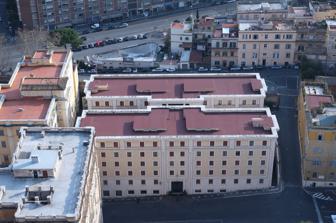
Building: Domus Sanctae Marthae
Country: Italy
Year built: 1996
Guest house in Vatican City Domus Sanctae Marthae The Domus Sanctae Marthae seen from the dome of St. Peter's Basilica Location on a map of Vatican City General information Type Residence, guest house Architectural style Modern Country Vatican City Coordinates 41°54′03″N 12°27′12″E / 41.9007°N 12.4533°E / 41.9007; 12.4533 Completed 1996 Opened 1996 Owner The Holy See This article is part of a series on Vatican City History Duchy of Rome (554–751) Donation of Pepin (750s) Papal States (754–1870) Annates Congregation for Borders Fundamental Statute for the Secular Government of the States of the Church Capture of Rome (1870) " Prisoner in the Vatican " (1870–1929) Roman Question Law of Guarantees Lateran Treaty (1929) Vatican City (1929– present ) Governorate of Vatican City State 2010 Vatican employee sex scandal History of the Catholic Church since 1962 History of the Papacy Roman Historical Institutes Savoyard Era Vatileaks scandal Vatican Historical Museum Vatican City during World War II Law Acta Apostolicae Sedis Fundamental Law of Vatican City State Capital punishment in Vatican City Crime in Vatican City Lateran Treaty Legal status of the Holy See ( Alperin v. Vatican Bank ) ( Doe v. Holy See ) Temporal power of the Holy See Tribunal of Vatican City State Canon law 1983 Code of Canon Law Code of Canons of the Eastern Churches Apostolic Constitution Pastor Bonus LGBTQ rights in Vatican City Politics and government Archives Association of Vatican Lay Workers Pontifical Commission for Vatican City State President President : Giuseppe Bertello Pontifical Commission Secretariat for Communications Holy See Press Office L'Osservatore Romano (Vatican City newspaper) L'Osservatore della Domenica List of newspapers in Vatican City Vatican Radio lawsuit Vatican Information Service .va (Vatican City internet sites) Vatican Publishing House Vatican Radio Vatican Television Center Secretariat of State Secretary : Pietro Parolin Fabric of Saint Peter Foreign relations of the Holy See Papal apocrisiarius Governorate of Vatican City State Governor of Vatican City College of Cardinals Camerlengo (Chamberlain) Dean Vical General Court of Cassation President: Dominique Mamberti Court of Appeals President: Pio Vito Pinto Tribunale President: G.  di Sanguinetto Military in Vatican City Swiss Guard Corps of Gendarmerie of Vatican City Corps of Firefighters of the Vatican City State Papacy Pope Popemobile Catholic Church Latin Church Holy See Diocese of Rome Roman Curia Universi Dominici Gregis Papal conclave (Papal elections) Universi Dominici gregis Recent conclaves 1978 (Oct) 2005 2013 Papal household Papal Gentleman Prefecture of the Pontifical Household Foreign relations Section for Relations with States Concordats Multilateral foreign policy Status in international law Lateran Treaty Section for Relations with States (Roman Curia) Secretary for Relations with States: Paul Gallagher Undersecretaries for Relations with States: Antoine Camilleri List of diplomatic missions of the Holy See Nuncios Vatican City and Holy See passports Visa requirements Visa policy The Holy See and the United Nations Holy See–Italy relations Holy See–United States relations Holy See–Israel relations Holy See–Palestine relations Economy Institute for the Works of Religion Telephone numbers in Vatican City Tourism in Vatican City Transport in Vatican City Rail transport in Vatican City Secretariat for the Economy Financial Information Authority Administration of the Patrimony of the Apostolic See Prefecture for the Economic Affairs of the Holy See Vatican euro coins Vatican lira Properties of the Holy See Symbols Flag List of Papal flags Anthem Coat of arms of Vatican City 00120 (Vatican postcode ) Papal tiara Papal coronation Culture Vatican Museums Vatican Library Music of Vatican City Sistine Chapel Choir Languages of Vatican City Women in Vatican City Vatican Christmas Tree Sport in Vatican City Papal Concert to Commemorate the Shoah Postage stamps and postal history of Vatican City Public holidays in Vatican City Pontifical Academy of Sciences Pontifical Academy of Social Sciences The Story of the Vatican , 1941 documentary Buildings/geography Apostolic nunciature Apostolic Palace Basilica di Santa Maria Maggiore Borgia Apartments Bramante Staircase Domus Sanctae Marthae Fountains of St. Peter's Square Gardens of Vatican City Geography of Vatican City Gregorian Tower Mater Ecclesiae (monastery) Monument to the Royal Stuarts Palace of the Holy Office Palazzi Pontifici Papal Apartments Saint Peter's Basilica Saint Peter's Square Saint Peter's tomb Lateran Basilica Lateran Palace Leonine City Niccoline Chapel Old St. Peter's Basilica Papal tombs Papal tombs in Old St. Peter's Basilica Paul VI Audience Hall Tomb of the Julii Torre San Giovanni Scala Regia Via della Conciliazione Vatican Climate Forest Vatican Heliport Vatican Hill Vatican Necropolis Papal Concert to Commemorate the Shoah Postage stamps and postal history of Vatican City Public holidays in Vatican City Vatican Secret Archives St. Peter's Baldachin Sala Regia San Pellegrino in Vaticano Sant'Anna dei Palafrenieri Santa Maria della Pietà in Camposanto dei Teutonici Vatican Advanced Technology Telescope Vatican Observatory Vatican Pharmacy Bibliotheca Palatina Cappella Giulia Cappella Paolina Cardinal Secretary of State Casina Pio IV Circus of Nero Redemptoris Mater Chapel Saints Martin and Sebastian of the Swiss Santo Stefano degli Abissini Santo Stefano degli Ungheresi Teutonic Cemetery Cortile del Belvedere Passetto di Borgo Porta San Pellegrino Vatican Museums Vatican Museums Vatican Gallery of Maps Gallery of Sistine Chapel ceiling Collection of Modern Religious Art Raphael Rooms Redemptoris Mater Chapel Restoration of the Sistine Chapel frescoes Sistine Chapel Sistine Chapel ceiling The Last Judgment by Michelangelo Outline Index Vatican City portal Catholicism portal v t e The Domus Sanctae Marthae ( Latin for Saint Martha's House ; Italian : Casa Santa Marta ) is a building adjacent to St. Peter's Basilica in Vatican City . Completed in 1996, during the pontificate of Pope John Paul II , it is named after Martha of Bethany , who was a sibling to Mary and Lazarus of Bethany . The building functions as a guest house for clergy having business with the Holy See , and as the temporary residence of members of the College of Cardinals while participating in a papal conclave to elect a new pope . Pope Francis has lived in a suite in the building since his election in March 2013, declining to use the papal apartments in the Apostolic Palace . Building and facilities Prior to the construction of Domus Sanctae Marthae, cardinals participating in conclaves lived in the Apostolic Palace , sleeping on cots in makeshift spaces throughout the palace, some within hallways and offices, often divided from one another by a sheet hanging on a rope. They shared common bathrooms, often with ten cardinals assigned to each. Pope John Paul II , after participating in two conclaves, decided to make the process more comfortable and less strenuous on the elderly cardinals, and commissioned the construction of Domus Sanctæ Marthæ. He specified it would serve for conclaves and at other times be available to "ecclesiastical personnel serving at the Secretariat of State and, as far as possible, at other Dicasteries of the Roman Curia, as well as to cardinals and bishops visiting Vatican City to see the Pope or to participate in events and meetings organized by the Holy See." Laymen have stayed there as well. Italian environmental groups, joined by Italian politicians, protested against the construction because it would block the view of St. Peter's Basilica enjoyed from some nearby apartments. The head of the Vatican's Department of Technical Services contended that it would be lower in height than many neighborhood buildings and rejected challenges to the Vatican's right to build within its borders. The hotel cost $20 million, with $13 million initially pledged by casino owner John E. Connelly , from Pittsburgh , Pennsylvania , who later received a contract to sell copies of Vatican art in the United States. Connelly did not fulfil his initial financial commitment after his business encountered financial setbacks. His art contract was also rescinded after he failed to extend his marketing efforts beyond Pittsburgh. Connelly proposed Louis D. Astorino , a Pittsburgh-based architect, to design the building. When his design was rejected, Astorino remained to design the adjacent Chapel of the Holy Spirit while the Italian architect Giuseppe Facchini, former deputy director of the technical services of the governorate of the Vatican, designed the new building. The chapel occupies a site between the Leonine Wall and the guesthouse proper. The five-story building contains 106 suites, 22 single rooms and one apartment. It is run by the Daughters of Charity of Saint Vincent de Paul . Its amenities include furnished bedrooms, lavatories, and studies for each occupant. Dining facilities and personal services are also offered. Mary Ann Glendon , U.S. Ambassador to the Holy See from 2008 to 2009, described the accommodations as "comfortable, but by no means deluxe". Previous structure Domus Sanctae Marthae in 2016 Pope Leo XIII had the St. Martha Hospice built in 1891, on the site now occupied by the Domus, when it was feared that the cholera epidemic of that time might reach Rome. After it did not, the building was used to provide services to the sick of Rome's Borgo and Trastevere neighborhoods and as a hospice for pilgrims. Electricity was provided in 1901, and a chapel added in 1902. Medical services expanded to cover priests and Swiss Guards . During World War II the building was used by refugees, Jews, and ambassadors from countries that had severed diplomatic relations with Italy. At the end of the war, Pope Pius XII greeted 800 Roman children who breakfasted at St. Martha Hospice after receiving their First Communion . It served as a home where senior clerics could live their last years. Increasingly it served as a residence for clerics assigned to Vatican offices. Conclave use Pope John Paul II's Apostolic Constitution Universi Dominici gregis of 22 February 1996 changed the rules governing papal conclaves to house the cardinal electors and certain staff at the Domus Sanctae Marthae and it has been used for the conclaves of 2005 and 2013 . As at previous conclaves, the cardinal electors were assigned rooms by lot. All radios, television sets and telephones were disconnected, in accordance with regulations which call for the cardinals to be secluded from the outside world. Papal residence Pope Francis enters Domus Sanctae Marthae On 26 March 2013, the Vatican announced that Pope Francis would not move into the papal apartment in the Apostolic Palace . He is the first pope not to live in the Papal Apartments on the third floor of the Apostolic Palace since Pope Pius X occupied them in 1903. He uses the palace suite there as his office. He remained for a time in the room he was assigned by lot at the start of the conclave that elected him and then moved to Suite 201 of Domus Sanctae Marthae. He celebrates morning Mass and takes communal meals in the residence. Pope Francis explained his decision saying: "The residence in the Apostolic Palace is ... large and made with good taste, but not luxurious.... It is large, but the entrance is narrow. Only one person at a time can get in and I cannot live alone. I must live my life with others." He occupies a bedroom furnished with basic necessities, a wooden standing Crucifix , along with a small statue of Our Lady of Luján , the Marian patroness of Argentina, Uruguay, and Paraguay. Outside his bedroom are two Pontifical Swiss Guards who work day and night shifts, and a statue of Saint Joseph under which the pontiff places prayer requests. The Santa Marta Group , a Catholic leadership group combatting modern slavery , takes its name from the papal residence. References